Myriopteris covillei

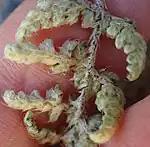
Underside of a fern leaf showing densely overlapping lightly-colored broad scales

"M. covillei" is very similar in appearance to the closely related "M. clevelandii" and "M. intertexta", overlapping their distributions in California and Baja California. It can be distinguished by the appearance of the costal scales, which are relatively broad and ciliated at most on the base in "M. covillei", and the lack of scales and hairs on the underside of the ultimate segments; in the other two species, the costal scales are narrower (less than ) and ciliated throughout their lower portion, and both branched hairs and scales are present on the underside of the leaf segments. Examination of the rhizome scales can also be helpful; scales in "M. covillei" are dark brown and often of uniform color (those of the other two species generally have a lighter border), and they are rigid and strongly appressed to the rhizome, while "M. fendleri", also found in northwestern Mexico, has looser, deciduous scales.